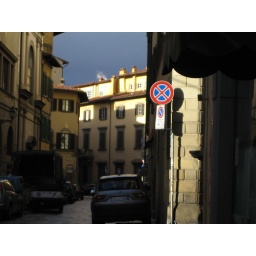
home sweet home, the incrocio near our home in Florence...on a stormy winter afternoon...dammit, there's a car on the sidewalk again!!!!